Linton Wells II

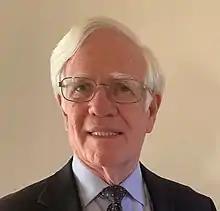
Wells in 2020

Linton Wells II (born 1946) is an American public servant and educator who served a total of 51 years in government service. He served 26 years in the United States Navy as an officer, and then was appointed by the President of the United States as the Principal Deputy Assistant Secretary of Defense, serving through two administrations of both parties, both the Democrat Bill Clinton and the Republican George W. Bush. He wrote many books, articles, and white papers on matters of national security, including important texts related to the use of American military capabilities in global humanitarian operations. His expertise focused on the strategic impacts of technological change and on building resilience to natural and man-made disasters as issues of US national security. He shaped, over five decades of public service, current US Department of Defense directives that link policy and technology with public-private cooperation. His writings significantly altered U.S. and international approaches to civil-military engagement, US policy in global humanitarian assistance, and global public-private partnerships in disaster relief. He has also made fundamental contributions to technical areas that have defined network-enabled military capabilities and cyberspace operations. After retiring from public service, he continued to contribute to the international STAR-TIDES network that he had founded in 2007, a consortium of several thousand global nodes comprising agencies, organizations, institutions and individuals in 40+ countries that promote the free exchange of research results on global issues of human security. As of 2024 he is Executive Advisor to the "Center for Resilient and Sustainable Communities" (C-RASC) at George Mason University and chairs the Advisory Group of the C4I and Cyber Center there. C-RASC has been working with the People-Centered Internet (PCI) on ways to “put humanity at the center of the Internet” and support a variety of revitalization initiatives. He is on the board of PCI, and also the President and CEO of "Global Resilience Strategies" and Senior Advisor to "Resilient Japan". He was listed by "Fortune" magazine in 2009 as one of the top 16 "Players of Tech".